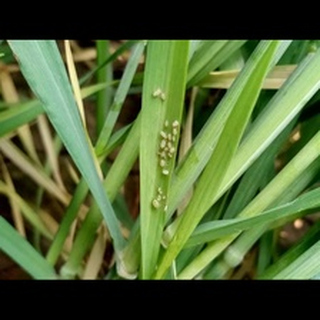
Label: wheat_aphid